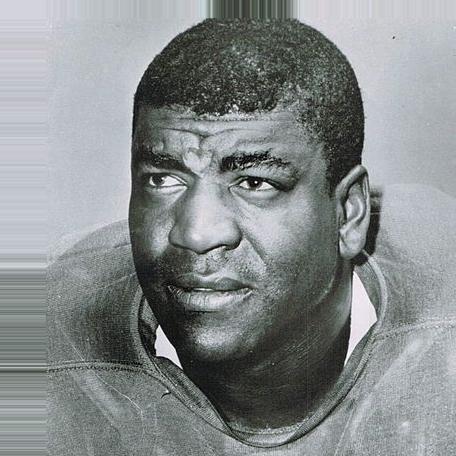
Age: 34